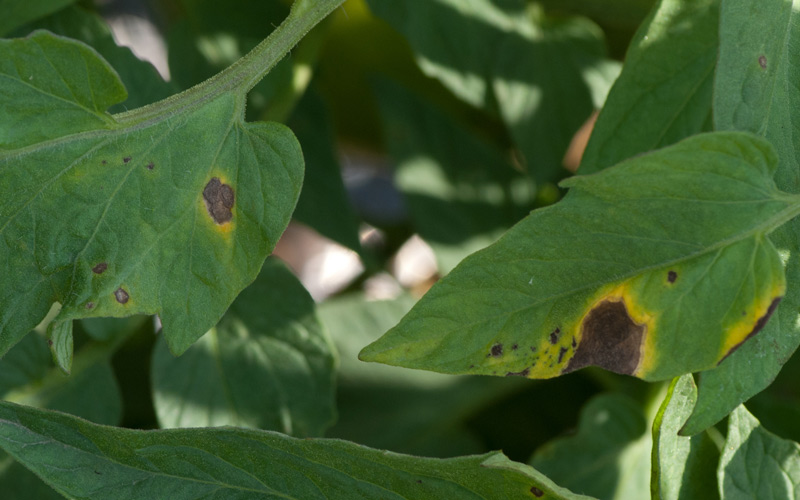
Labels: Potato leaf early blight, Potato leaf early blight